Ohio River Park

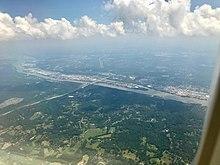
Neville Island, Pennsylvania (shown in the middle of the image)

Ohio River Park is a Superfund Site located in Neville Island, Pennsylvania. Between the 1920s-1970s, the Site was used for municipal waste, pesticide manufacturing, coke sludge disposal, cement manufacturing disposal, and pesticide waste. In 1977, Neville Land Company donated the Site to Allegheny County who started developing the Site as a community park. In 1979, Allegheny County found various hazardous contaminants on the Site. On August 30, 1990, the Site was determined to be a Superfund Site due to VOCs, SVOCs, inorganics, and pesticides being present in the surface soil, subsurface soil, surface water, river sediment, and groundwater. Soil remediation began in February 1998 and ended in September 1999.